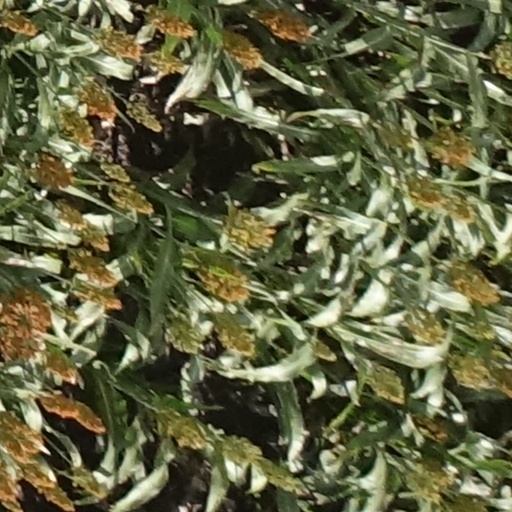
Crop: sorghum